Old Trafford

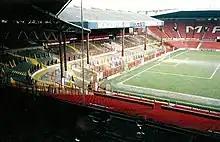
The Stretford End before its redevelopment in the early 1990s

With every subsequent improvement made to the ground since the Second World War, the capacity steadily declined. By the 1980s, the capacity had dropped from the original 80,000 to approximately 60,000. The capacity dropped still further in 1990, when the Taylor Report recommended, and the government demanded that all First and Second Division stadia be converted to all-seaters. This meant that £3–5 million plans to replace the Stretford End with a brand new stand with an all-standing terrace at the front and a cantilever roof to link with the rest of the ground had to be drastically altered. This forced redevelopment, including the removal of the terraces at the front of the other three stands, not only increased the cost to around £10 million, but also reduced the capacity of Old Trafford to an all-time low of around 44,000. In addition, the club was told in 1992 that they would only receive £1.4 million of a possible £2 million from the Football Trust to be put towards work related to the Taylor Report.